John Fortescue (Devon lawyer)

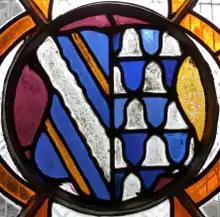
Stained glass in the church of Buckland Filleigh showing the arms of Fortescue impaling those of Beauchamp of Ryme, symbolising the marriage of the parents of John Fortescue

First appearing in the records in 1390 as a gentleman appointed to a commission enquiring into wastage in manors held by the king in Devon and elsewhere, documents in 1411 and 1412 show him carrying out a property transaction and sitting on a commission for oyer and terminer. In 1413, as steward of Edward Courtenay, Earl of Devon, he was involved in the election of the Members of Parliament for Devon. That year saw his one known journey overseas, when he obtained a safe conduct to sail on a ship commissioned at Plymouth by the earl's elder son Sir Edward Courtenay to convey pilgrims bound for Santiago de Compostela. In 1416 he served a term as escheator for the counties of Cornwall and Devon, but his main work was as an estate manager and minor legal functionary in Devon, for which before 1422 he had been admitted a member of Lincoln's Inn. In 1419, when the younger son Hugh Courtenay succeeded as earl, he was appointed as one of his stewards. He had died by 1436.